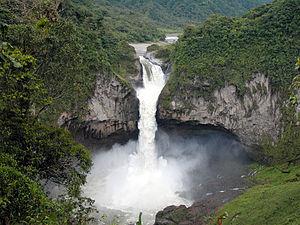
La cascade de San Rafael est une chute d'eau disparue le 2 février 2020, autrefois plus haute chute d'Équateur.